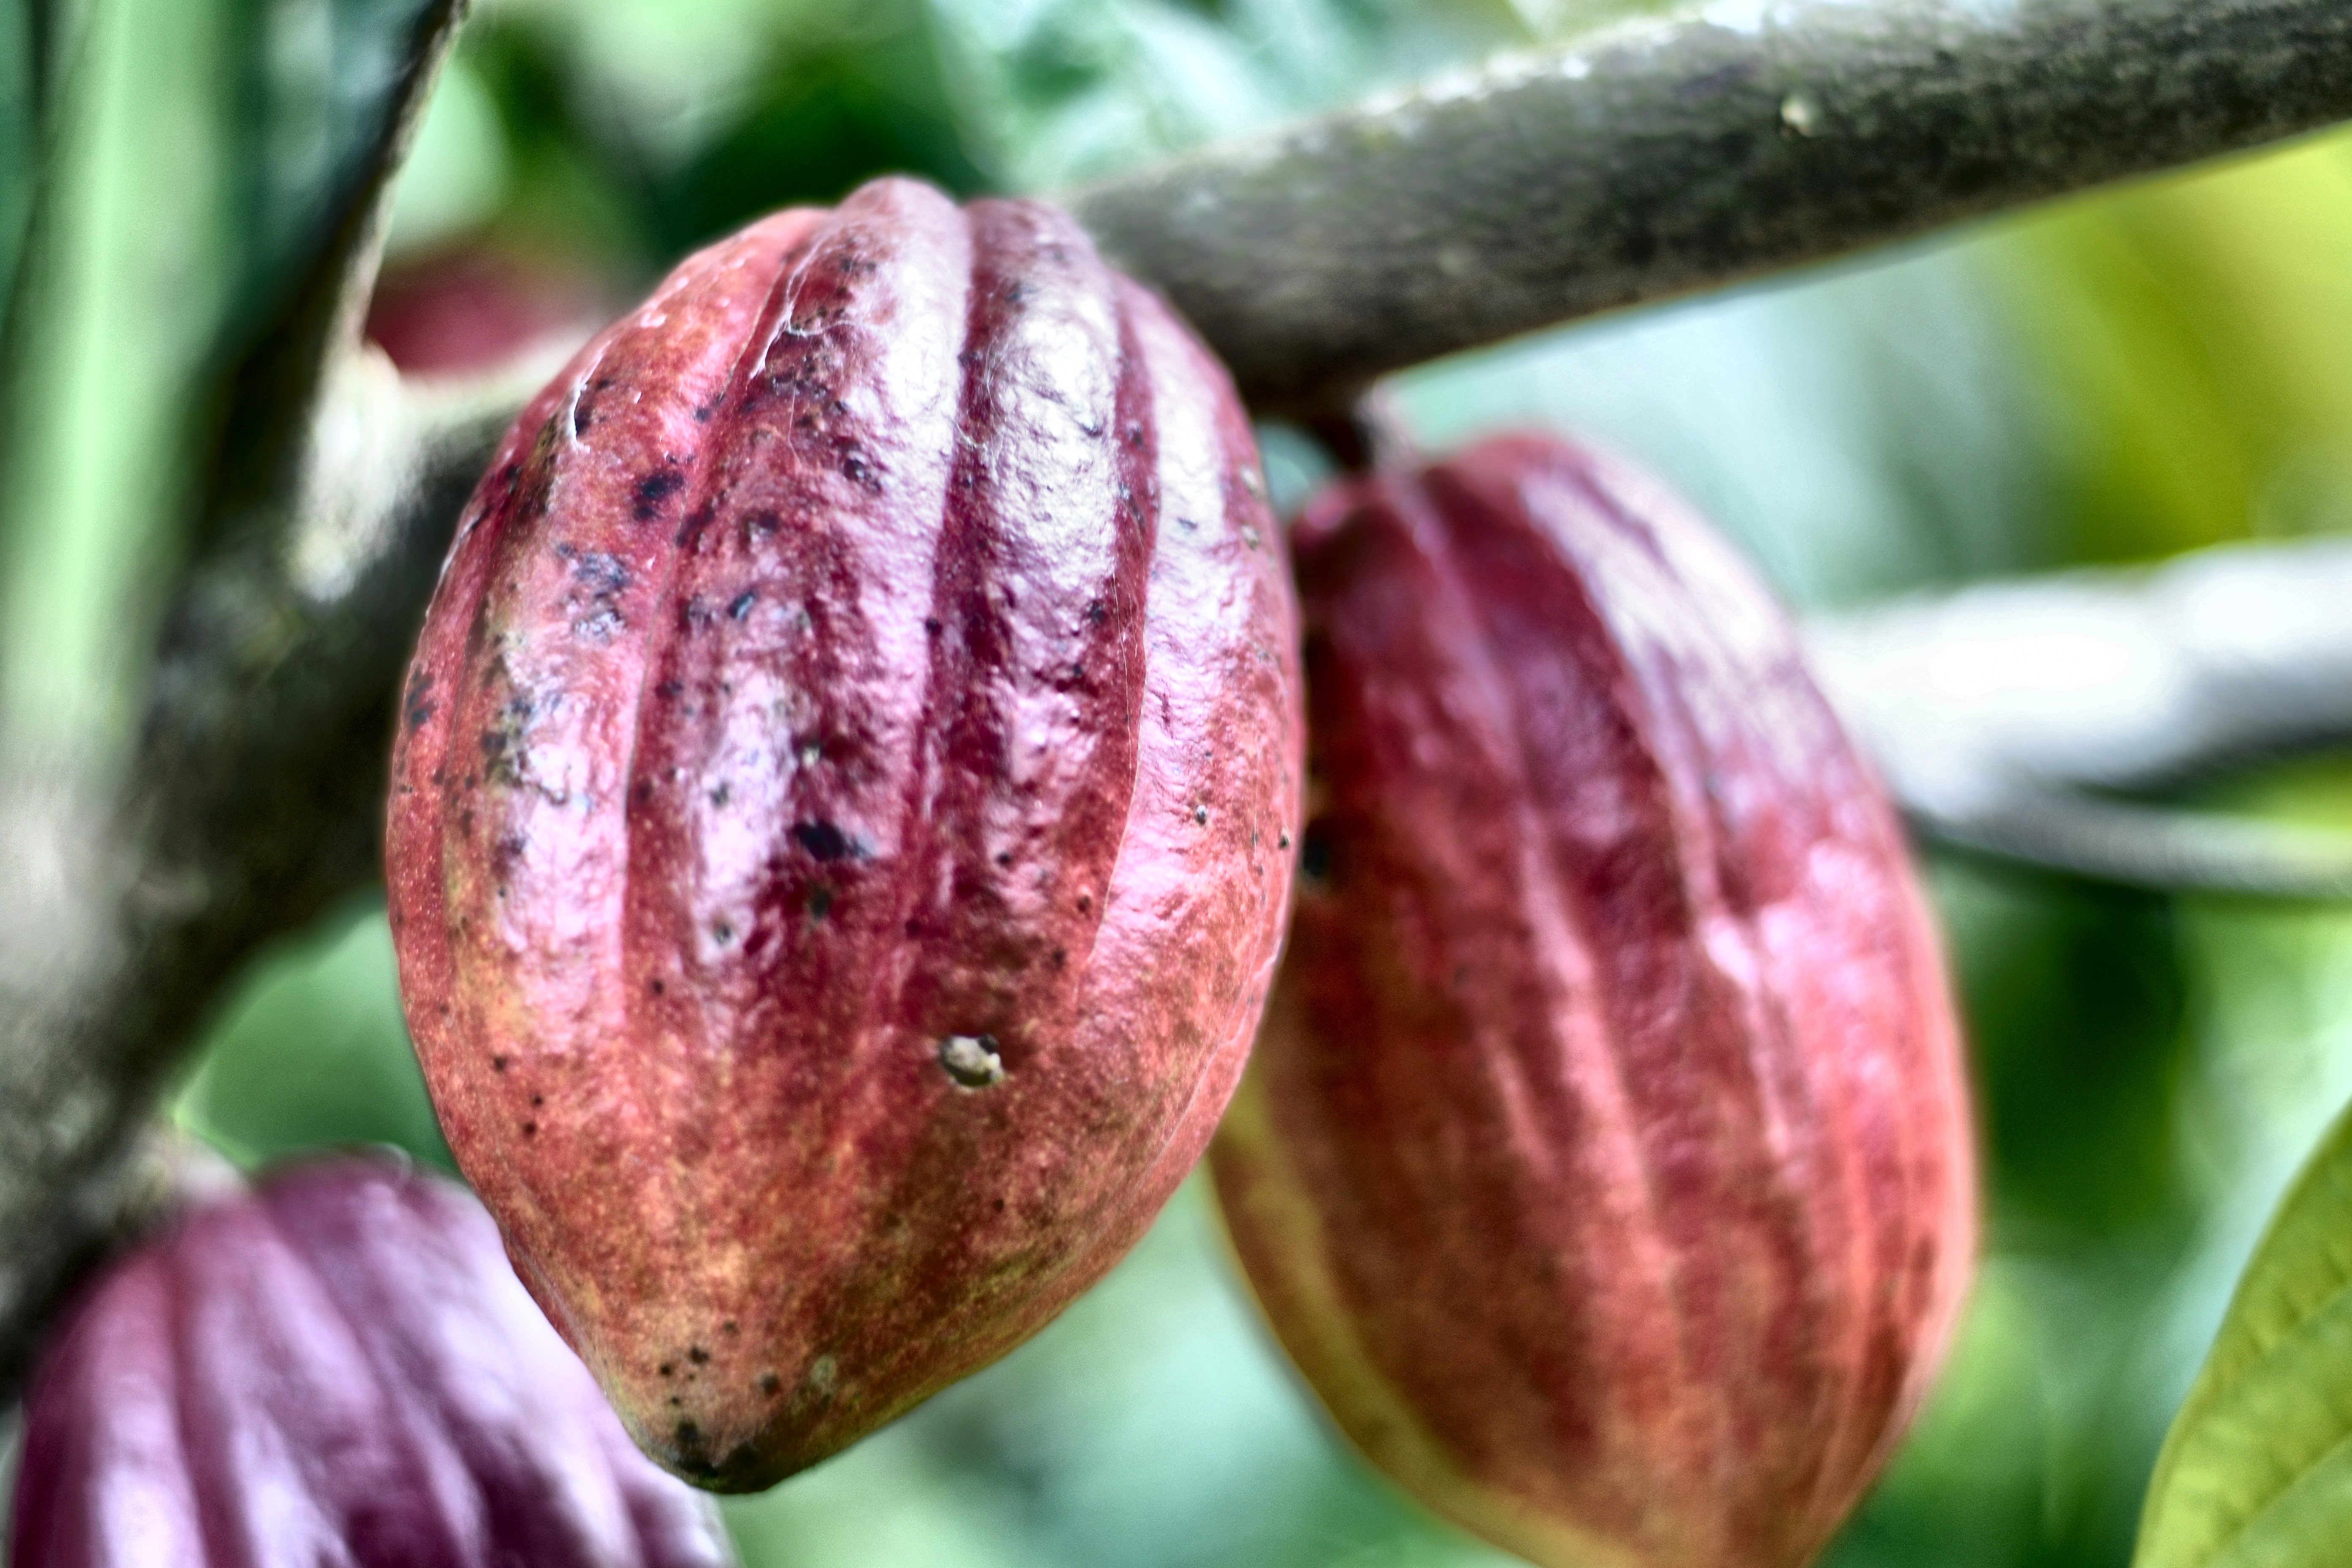
Maturity: unmature
Variety: Amelonado